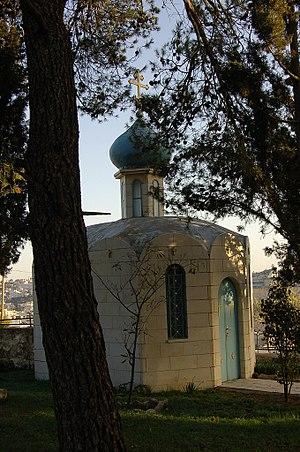
Le Chêne de Mambré est un chêne kermès d'une circonférence de 6,7 m. Il se trouve à Hirbet es-Sibte, à deux kilomètres au sud-ouest de Mambré près d'Hébron en Cisjordanie.